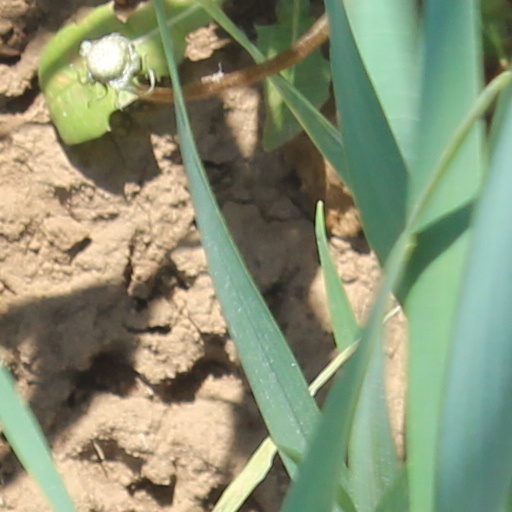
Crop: wheat